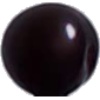
Label: cherry_wax_black